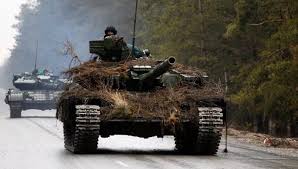
Label: T-80